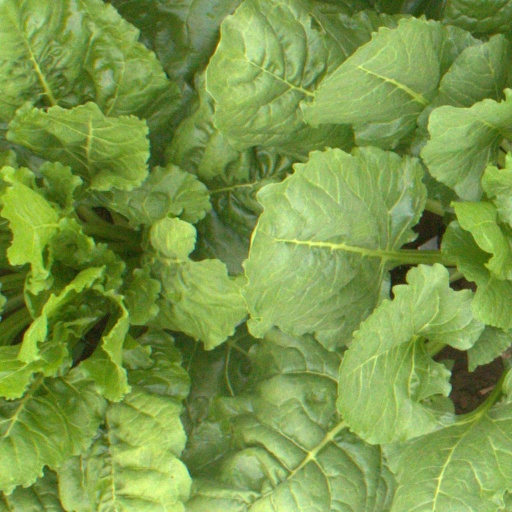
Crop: sugar beet